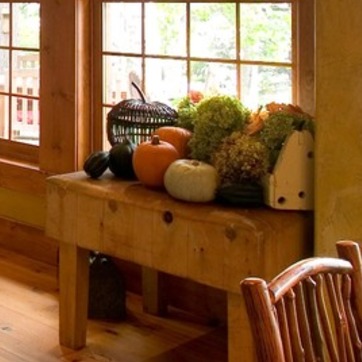
Material: food